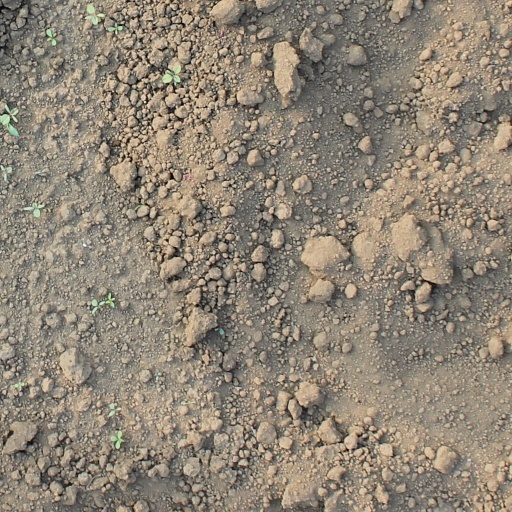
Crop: soybean